Karl Gustaf von Brinkman

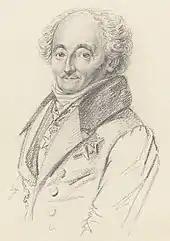
Karl Gustaf von Brinkman in 1835.

Karl Gustaf von Brinkman (25 February 1764 – 25 December 1847) was a Swedish and German classicist poet, writer and diplomat. Member of the Swedish Academy 1828–1847, Seat No. 3, ennobled and elevated to Baron, chamberlain.